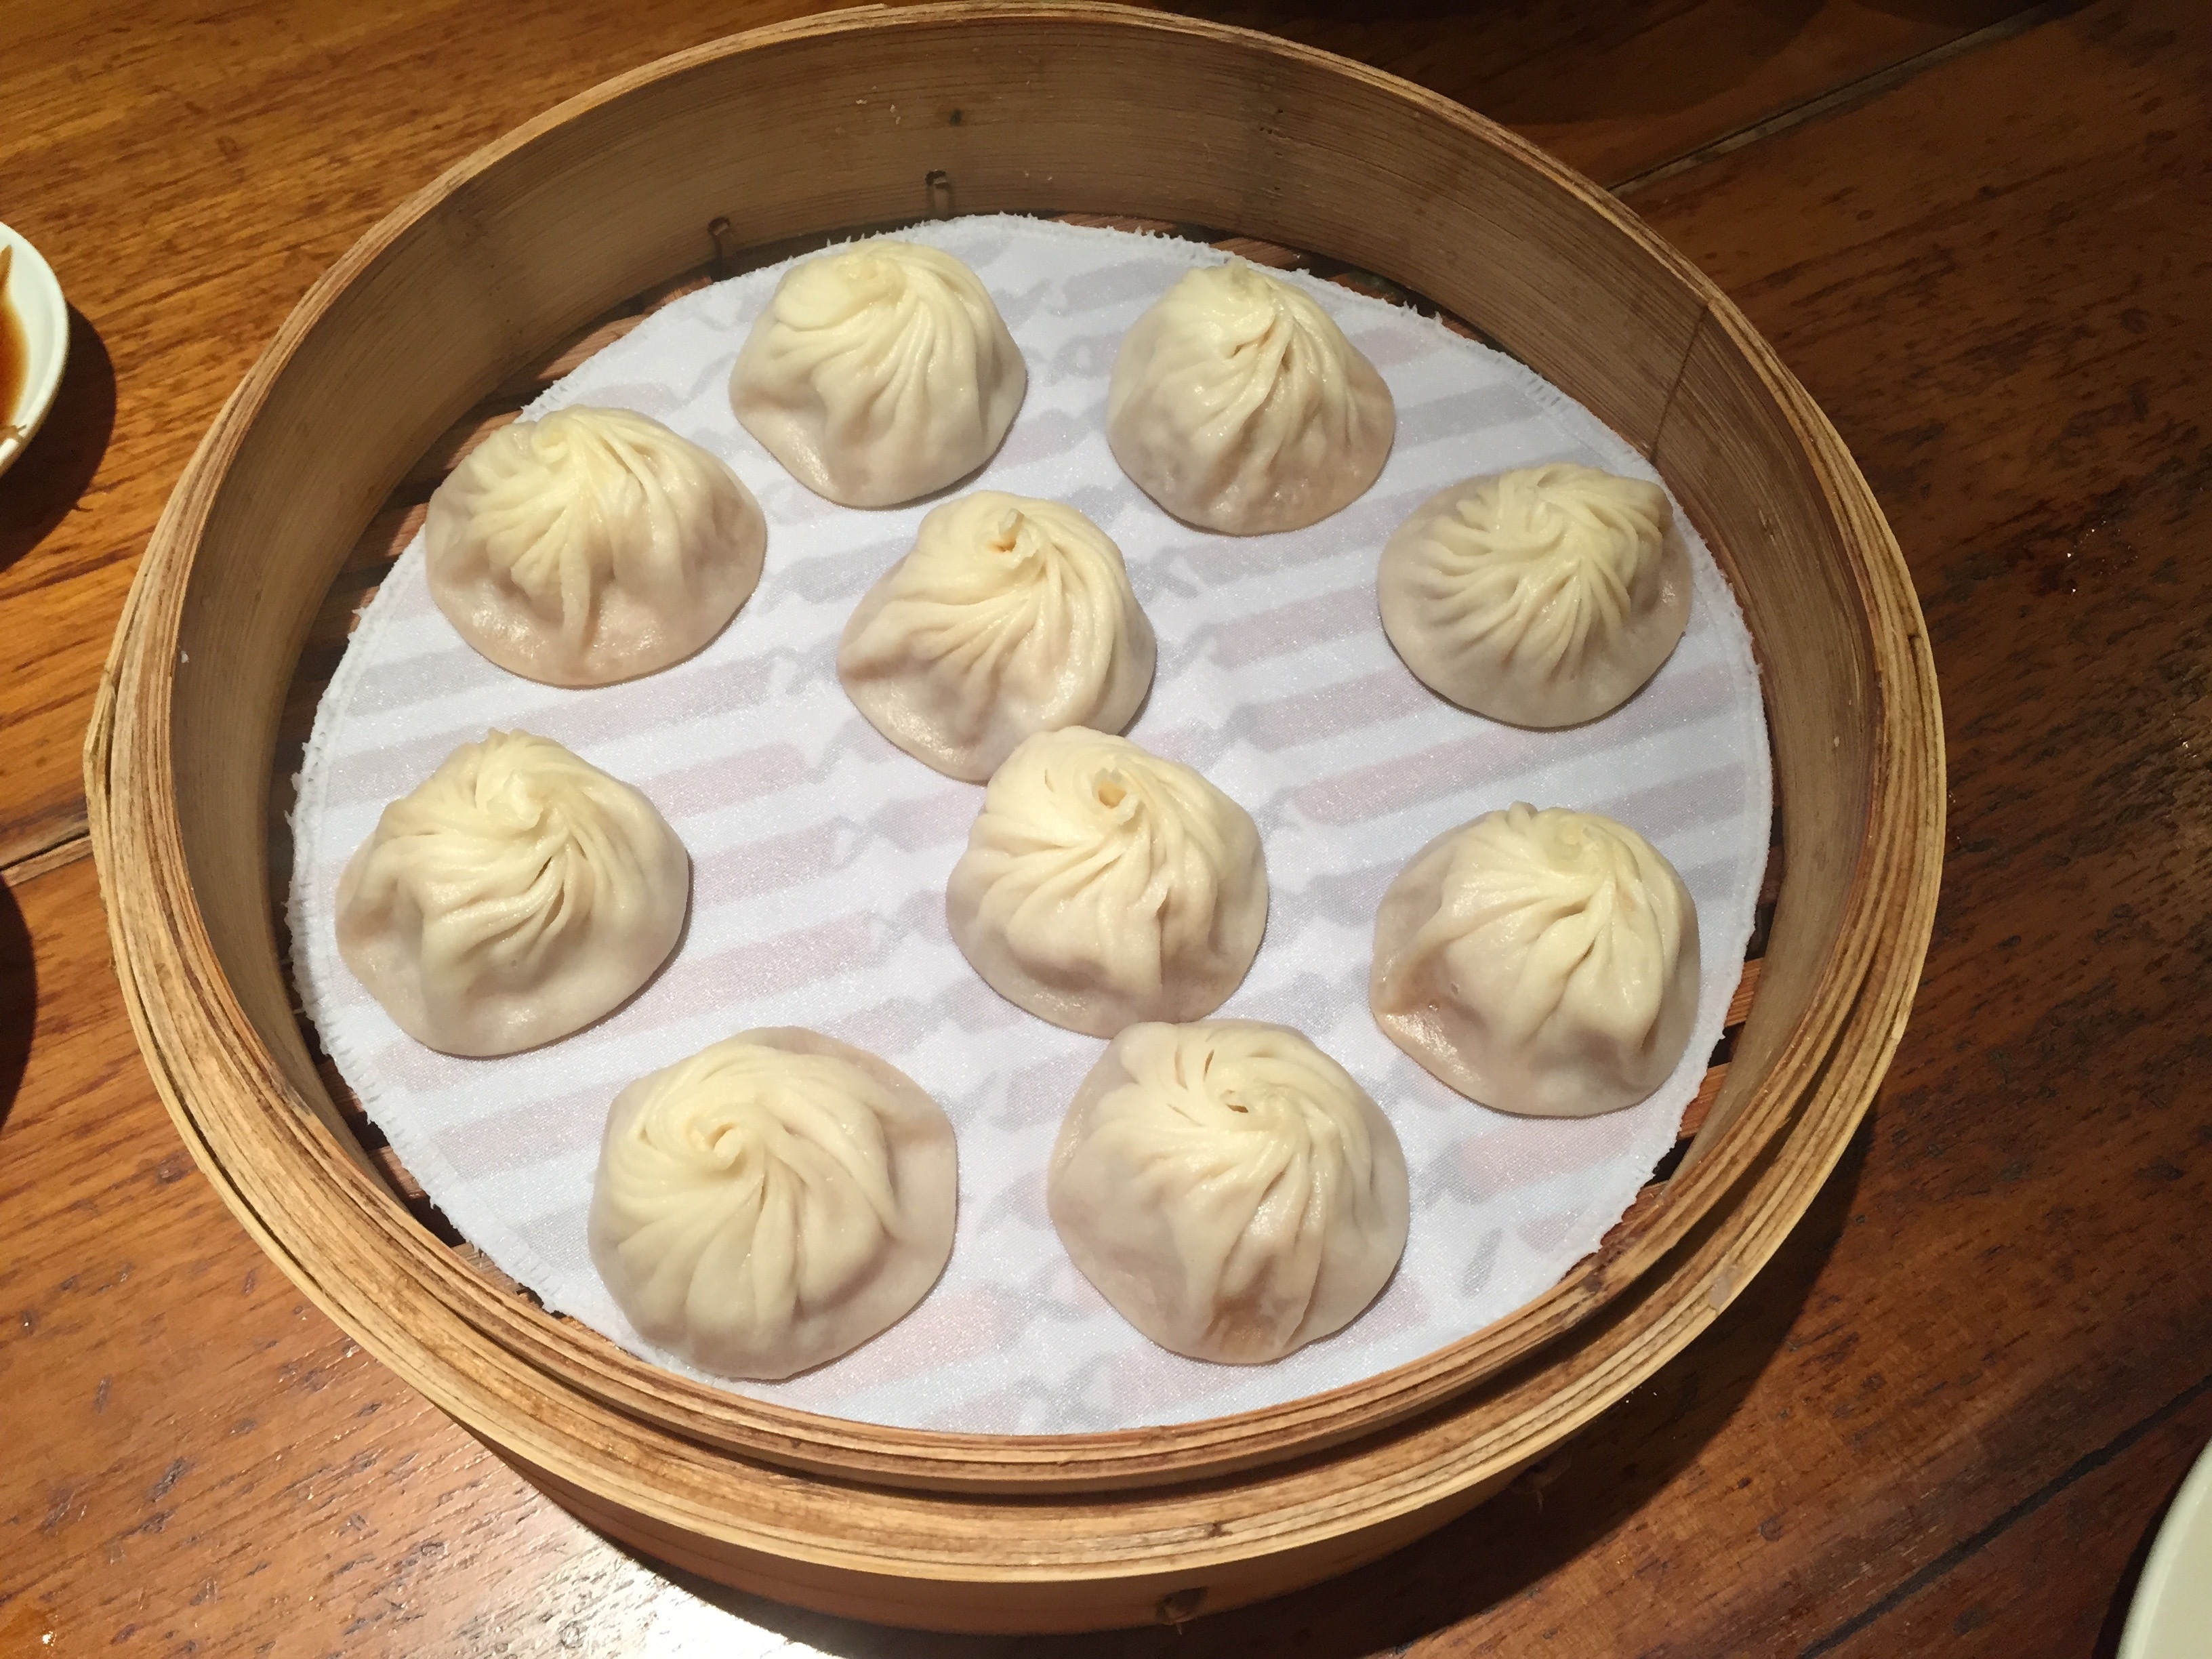
dish, food, produce, dessert, eat, cuisine, asian food, dumpling, baked goods, chinese food, dim sum, sia lung bao, xiaolongbao, momo, khinkali, baozi